Iosefin

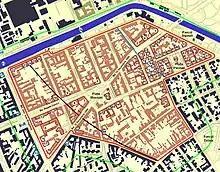
Old Iosefin urban site

Until after 1716, the area of present-day Iosefin was not inhabited. There were no constructions here (except for the so-called "Roman entrenchment", whose actual date of execution is unknown, but which crossed present-day Iosefin). The original core of Iosefin was approved in 1744. Located southwest of the 948-meter-wide "non ædificandi" belt, it had three main streets: the present-day Dragalina, Bolintineanu–Văcărescu and Pop de Băsești–Maniu streets. Originally called Noile Maiere Germane, Iosefin was designed from the beginning as a village of German settlers, on both sides of the Bega Canal. The houses had luxuriant gardens, used by the bourgeoisie in Cetate as refuges. Its current name was given in 1773 in honor of Emperor Joseph II, after his second visit to Timișoara (Joseph II first visited Timișoara in 1767). Other names, albeit temporary, include "Prince Carol" during the interwar period and "1 May" during the communist period.